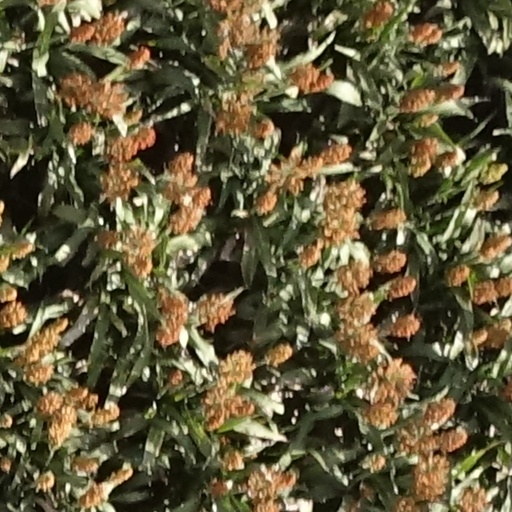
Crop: sorghum